1884 Michigan Wolverines football team

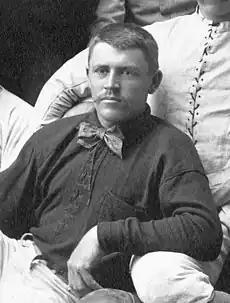
Quarterback Thomas H. McNeil became the 30th Grand Chancellor of the Knights of Pythias.

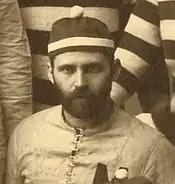
Horace Greely Prettyman played a record eight years on the Michigan football team between 1882 and 1890.

In early October 1884, "The Michigan Argonaut" (a University of Michigan weekly newspaper) wrote that prospects looked good for Michigan's rugby team. (The game of American football was evolving in 1884 and was sometimes referred to as rugby and sometimes as football.) The "Argonaut" noted that many students were gathering daily at the northeast corner of campus to practice for the fall games. With several key players returning, including Olcott, Prettyman, and Killilea, and many new prospects, the paper concluded "there is no reason why an eleven cannot be made up which will equal any Rugby team the University ever had."